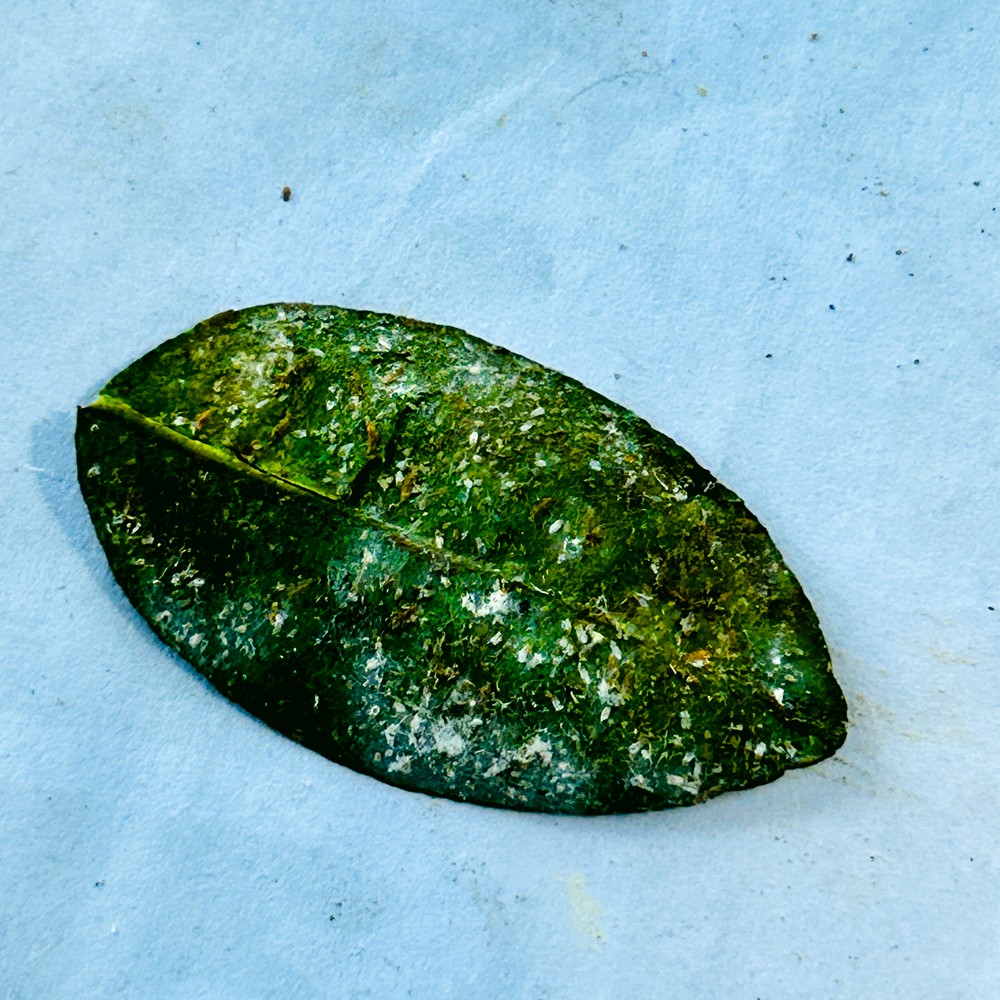
Label: Spider Mites